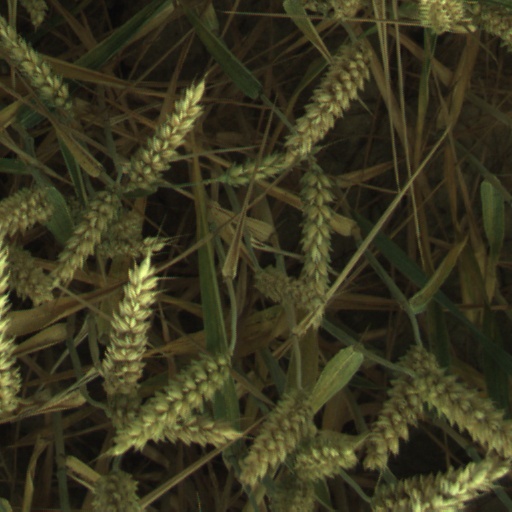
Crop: wheat